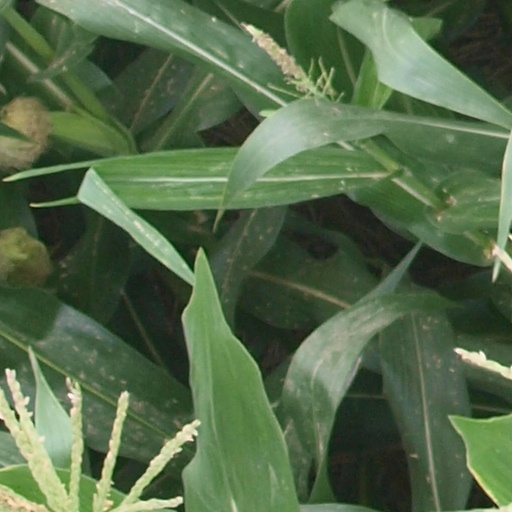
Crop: maize; corn